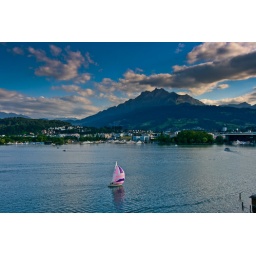
A photo taken from the window of my hotel room as a sailboat goes by on a lake in Switzerland